Mikheil Janelidze

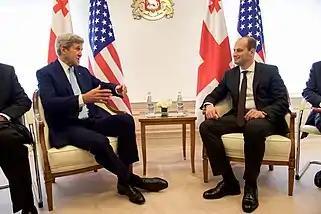
U.S. Secretary of State John Kerry meets Georgian Foreign Minister Janelidze during his visit to Tbilisi.

Mikheil actively promoted Georgia's membership in NATO. Janelidze participated in the first NATO-Georgia Commission at a NATO Summit in Warsaw in 2016. The commission, held at the level of Foreign Ministers, adopted a joint-statement, which welcomed Georgia’s engagement in strategic discussion on Black Sea security, inauguration of the Defense Institution Building School, holding the first ever NATO-Georgia exercise, open to partners, decided on new steps to intensify the cooperation, to help strengthen Georgia’s defense capabilities, interoperability and resilience capabilities, including increased support for Georgia’s Training and Education, through a possible trust fund project, and Strategic Communications, to provide support to the development of Georgia’s air defense and air surveillance, and also to deepen focus on security in the Black Sea region. It was stated that both the existing and new initiatives aim to strengthen Georgia’s defense and interoperability capabilities with the Alliance and are helping Georgia, an aspirant country, progress in its preparations towards membership. Allies reaffirm all elements of the Bucharest decision, as well as subsequent decisions, welcomed the significant progress realized since 2008, and stated that Georgia’s relationship with the Alliance contains all the practical tools to prepare for eventual membership. Foreign Minister Janelidze reaffirmed Georgia’s determination to achieve NATO membership, as a top foreign policy priority for Georgia. In September 2016, NATO Secretary General Stoltenberg and ambassadors from all NATO Allies visited Georgia and took part in a NATO-Georgia Commission. In December 2017, Janelidze participated in another NATO-Georgia Commission meeting held in Brussels, which was described as "very constructive” by NATO’s Secretary General Jens Stoltenberg. The Secretary General also stated that the implementation of the NATO-Georgia Substantial Package was marking "impressive progress." U.S. Secretary of State Tillerson stated he had a productive discussion with Georgian Foreign Minister Janelidze in the frame of the ministerial. "US strongly supports Georgia’s membership in NATO. We are looking forward to completing all the steps for that to happen", Rex Tillerson said.